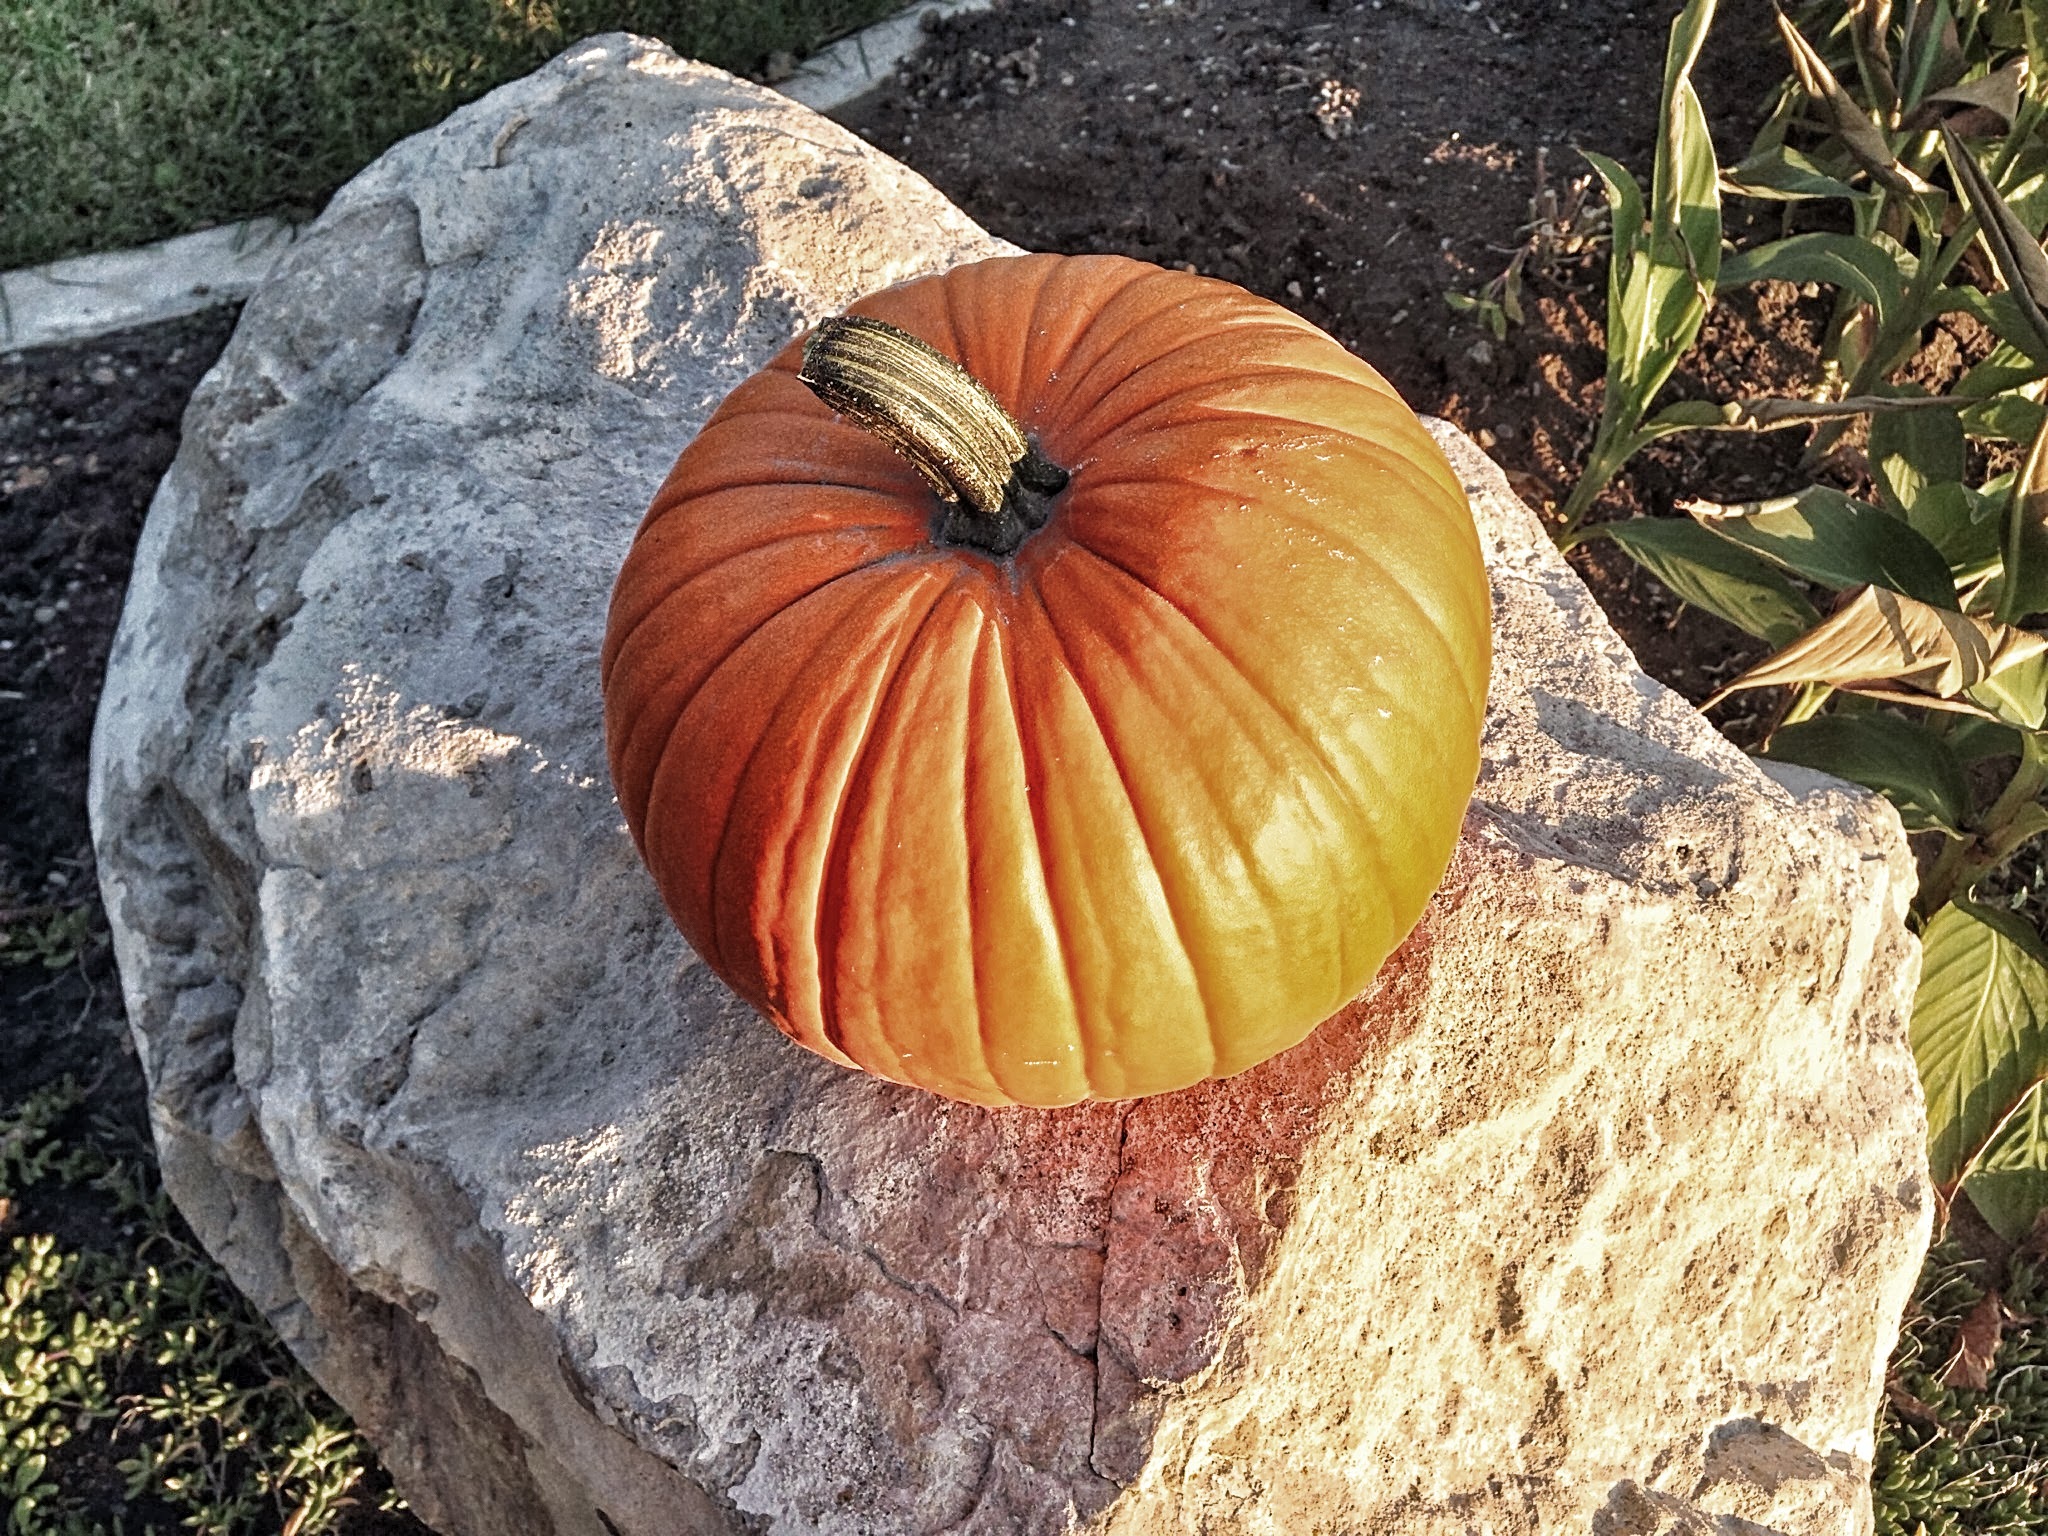
leaf, fall, flower, orange, produce, autumn, pumpkin, halloween, holiday, botany, gourd, seasonal, carving, october, cucurbita